Home Depot

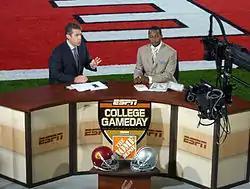
ESPN College GameDay has been sponsored by The Home Depot since 2007.

Interline Brands (renamed in 2018 as The Home Depot Pro) has over 90 distribution centers throughout the United States, Canada, and Puerto Rico that serve customer needs for MRO supplies.